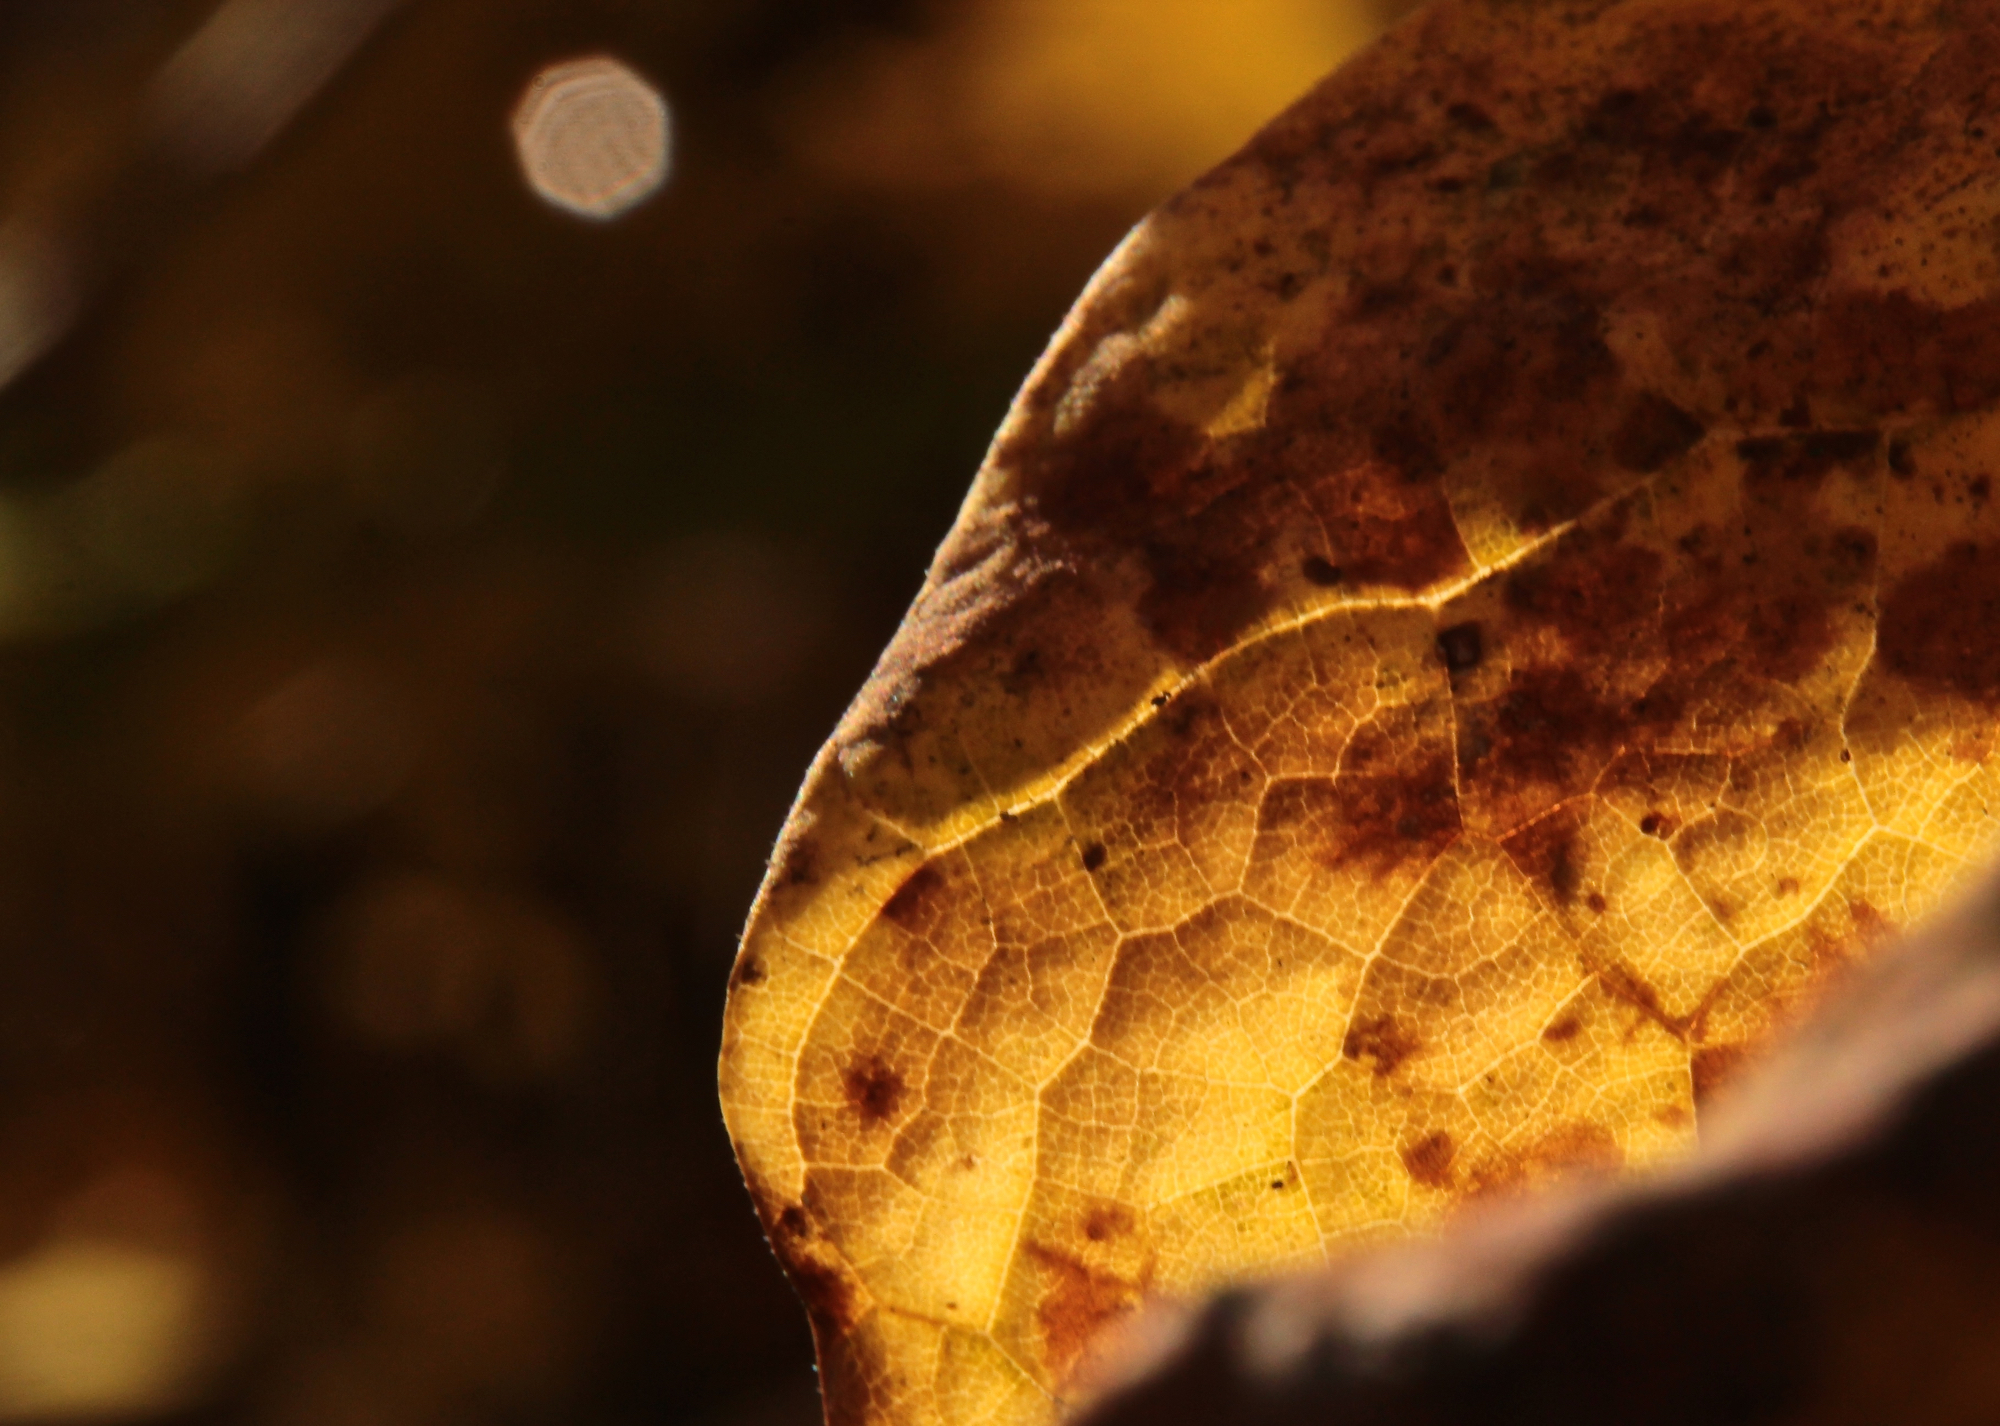
nature, plant, leaf, autumn, yellow, close up, 3652015, 365the2015edition, day312, day312365, 8nov15, macro photography